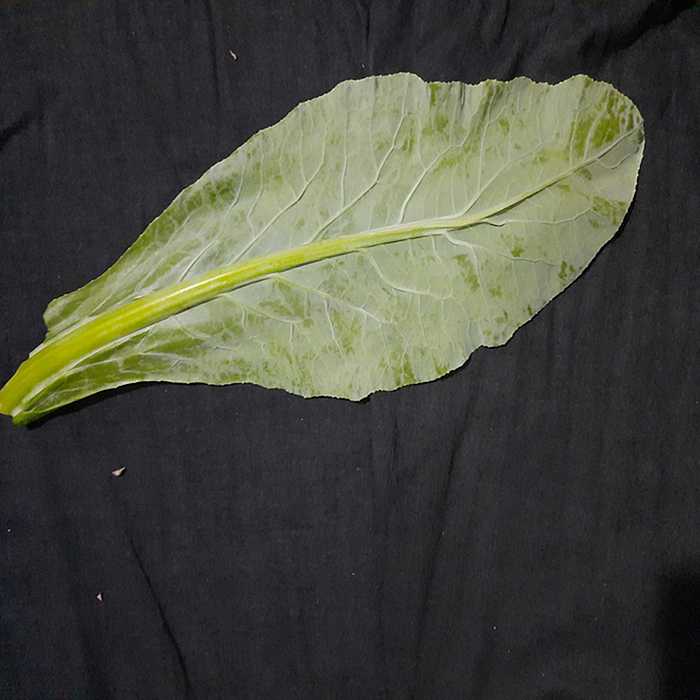
Plant: Cauliflower
Label: Fresh leaf